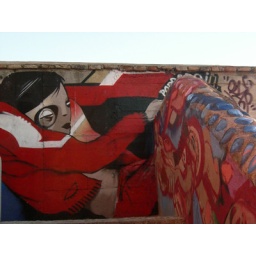
Granada girl in red